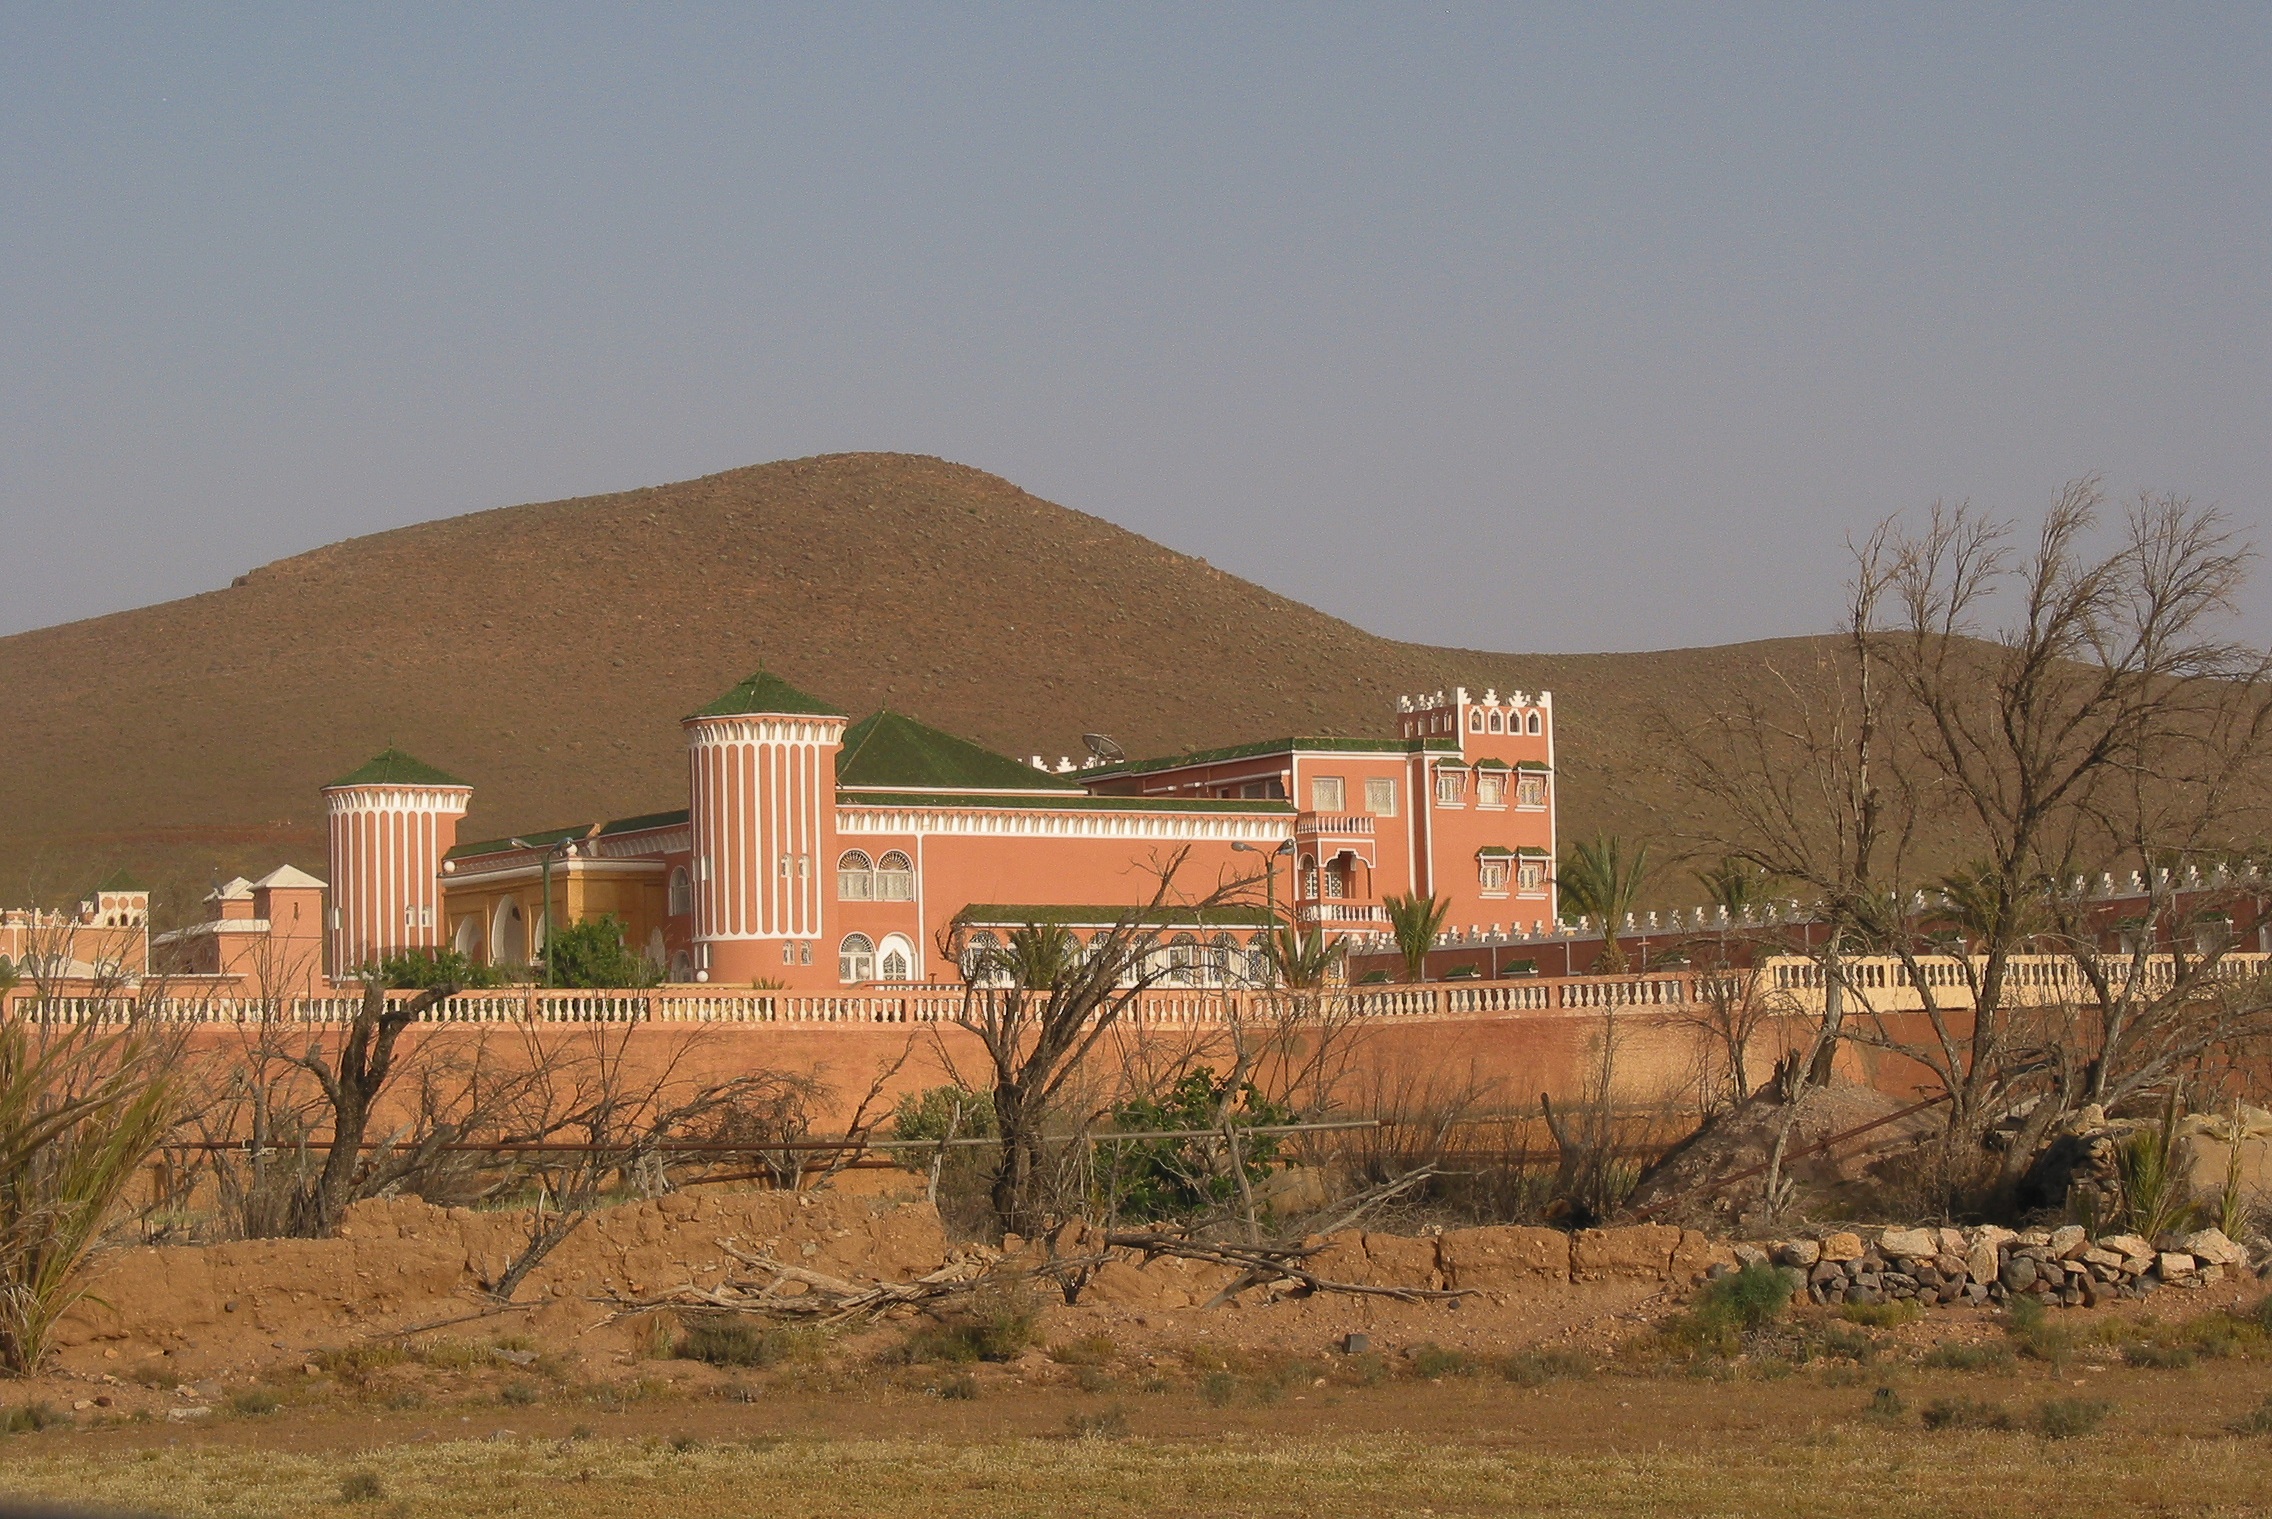
landscape, sand, architecture, hill, village, transport, residence, housing, morocco, rural area, natural environment